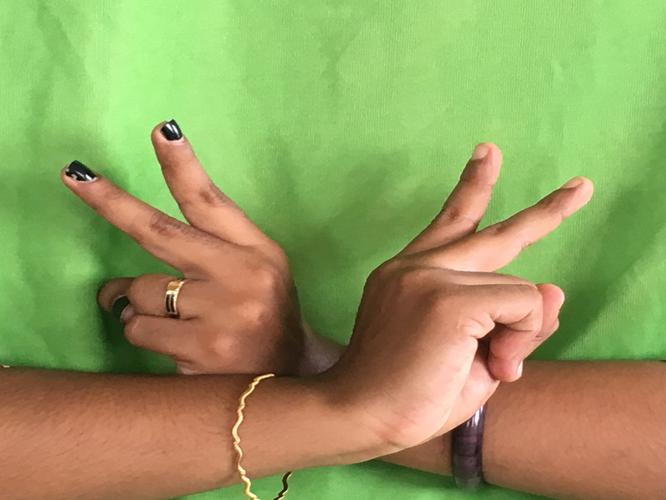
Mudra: Kartariswastika
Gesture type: double_hand